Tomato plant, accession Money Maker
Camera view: tilt-top (135 deg); turntable rotation: 30 degrees
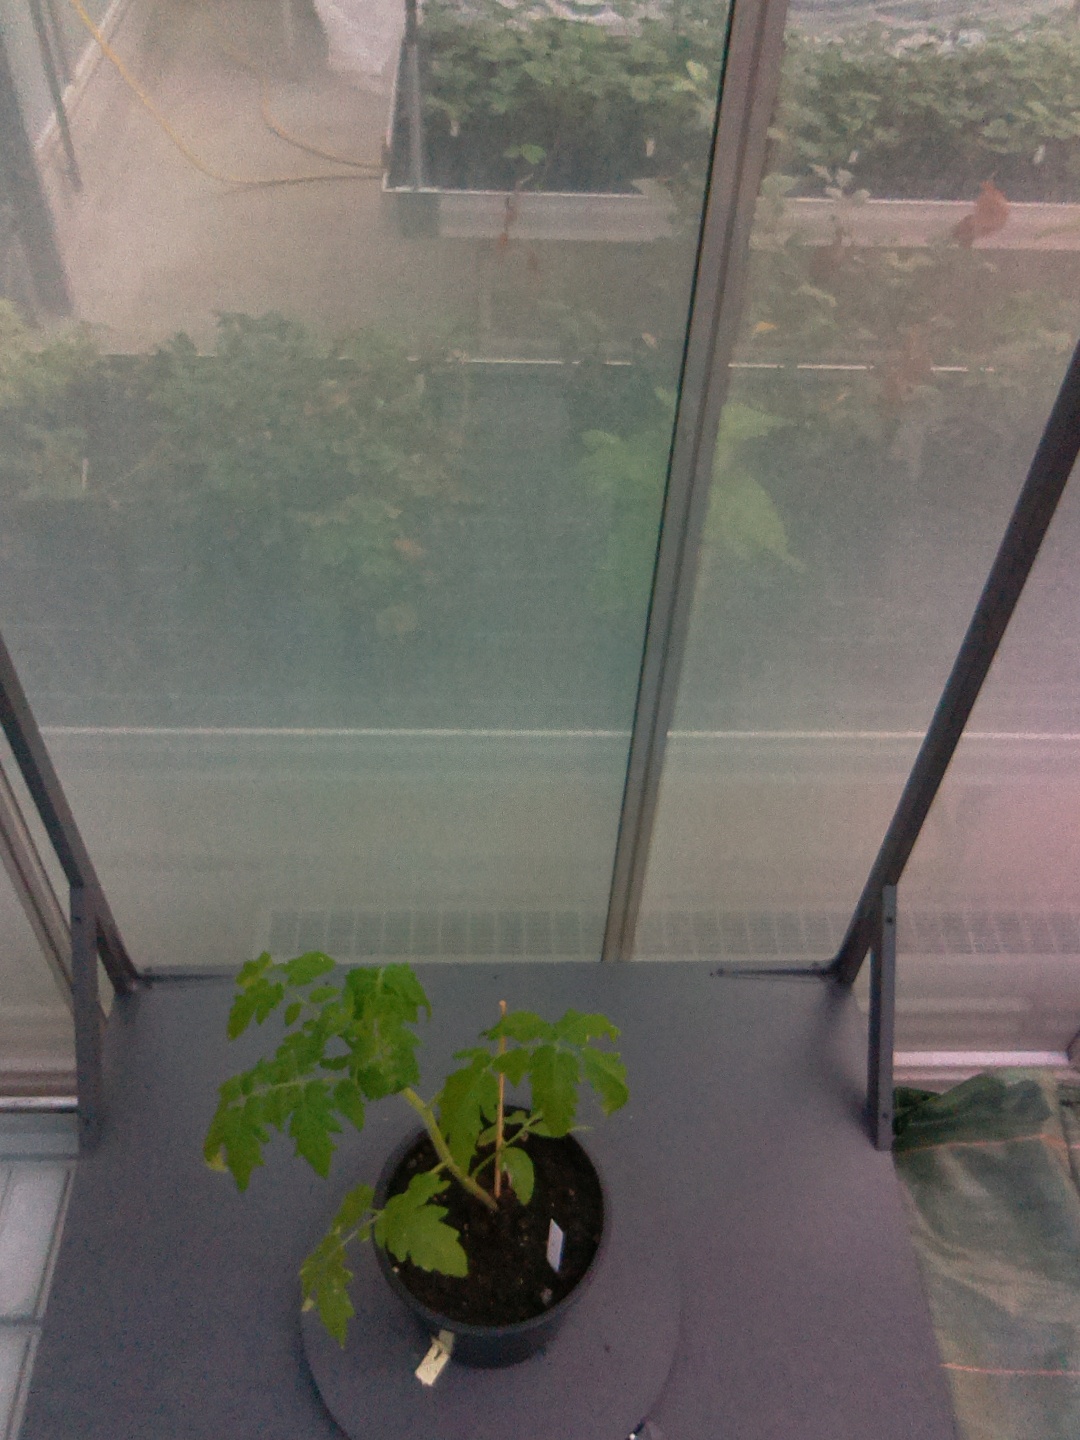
BBCH growth stage 13: 6 of true leaves visible